Henry Babson

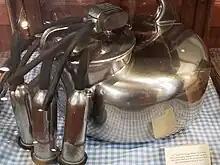
Babson Brothers "Tug & Pull Surge Milker"

Babson was the son of Augustus "Gus" Babson and Laura Margaret (Davis). He was born in Massachusetts in 1875 and grew up in Seward County, Nebraska.